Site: brandenburg
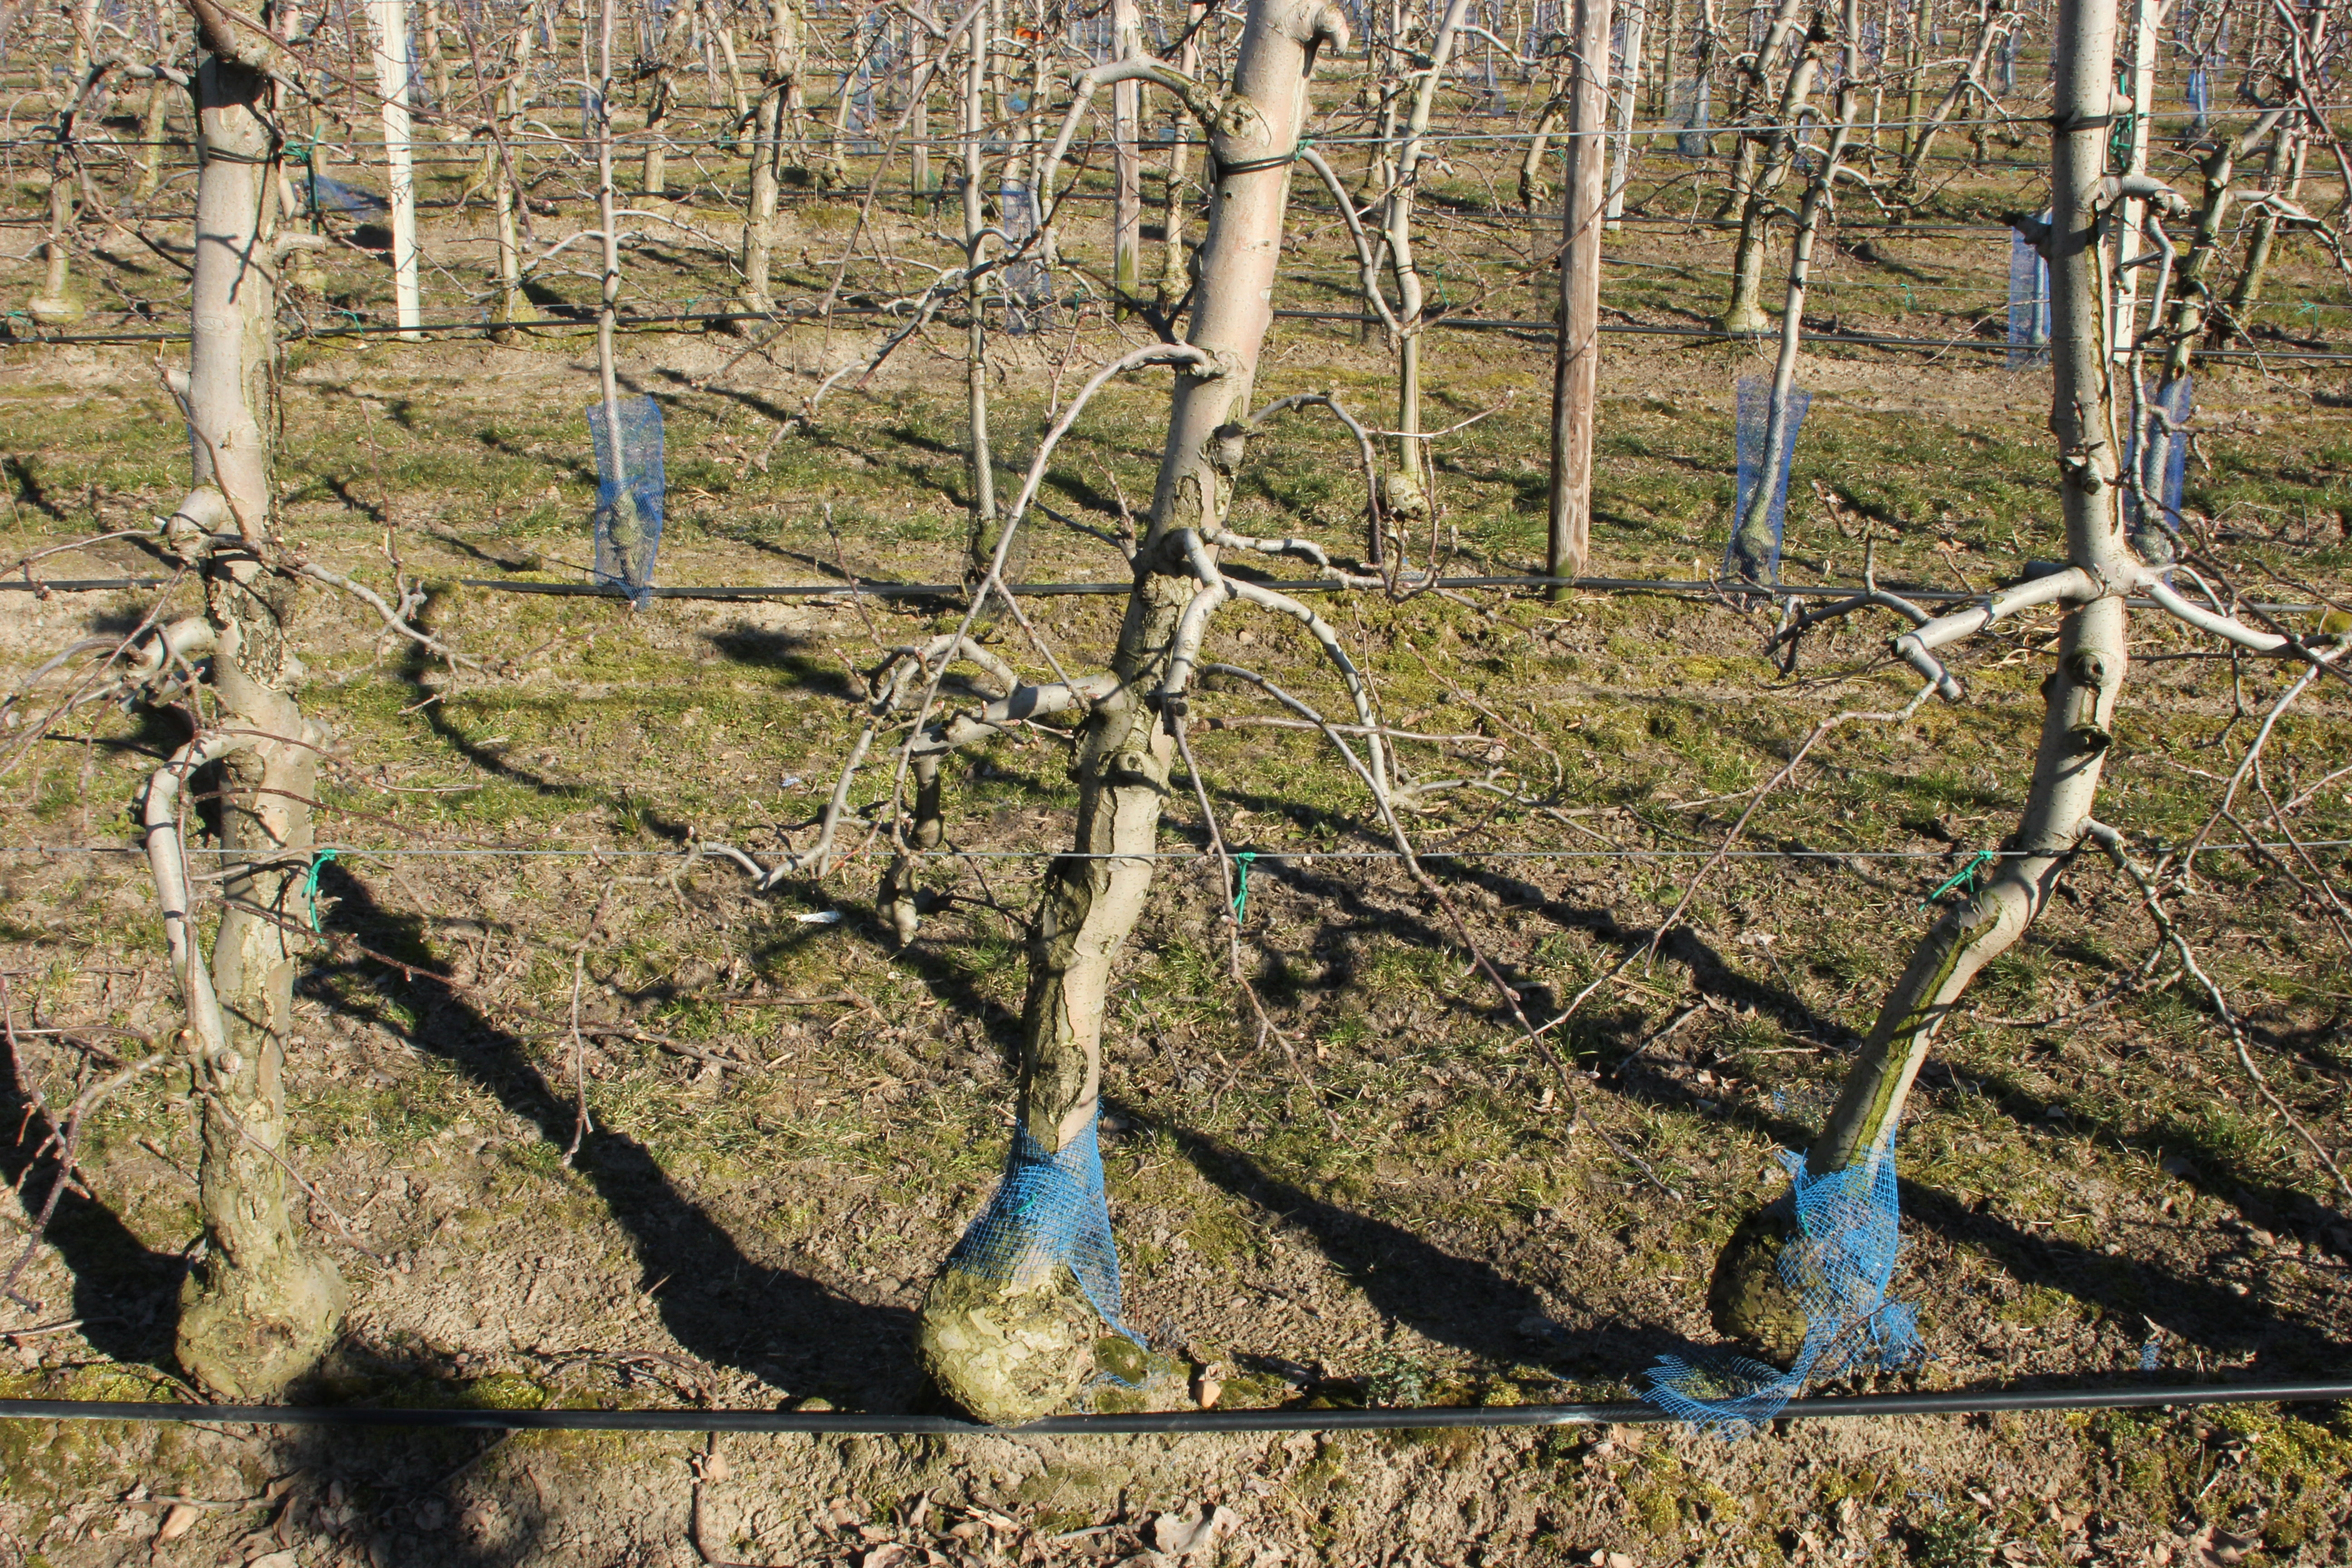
Growth stage (BBCH 03): Bud development